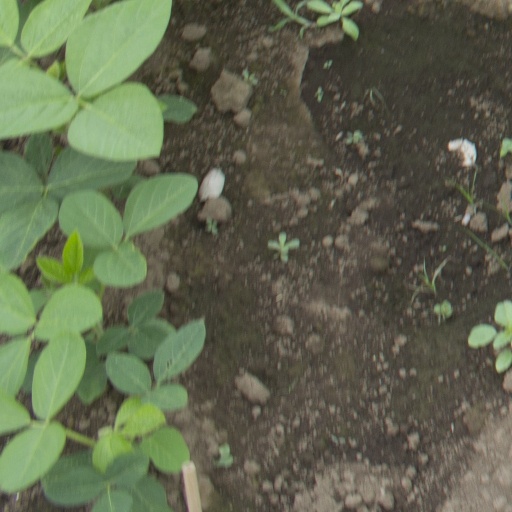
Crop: soybean